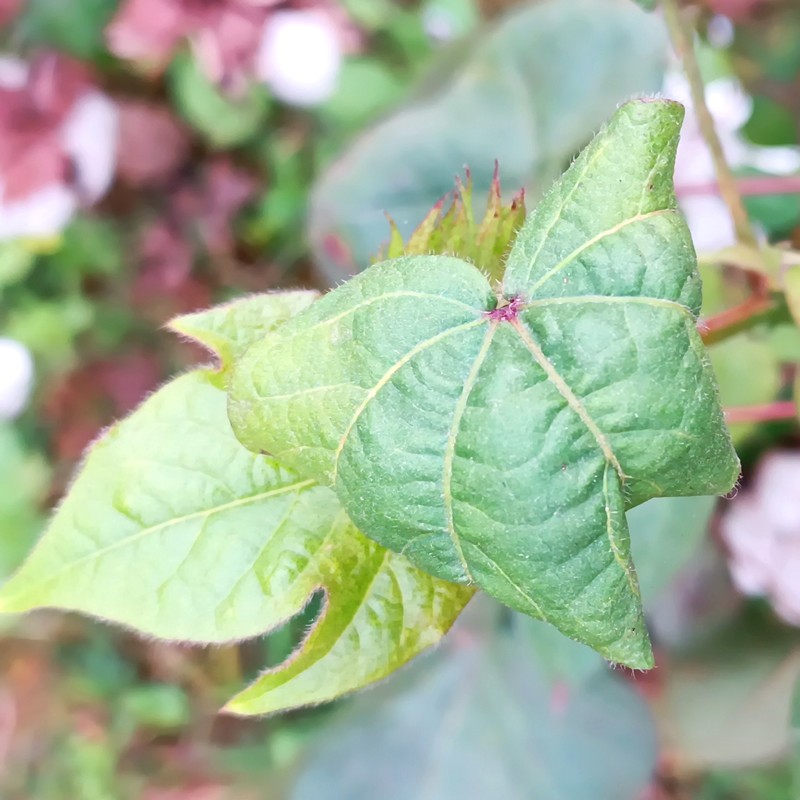
Label: Curl Virus